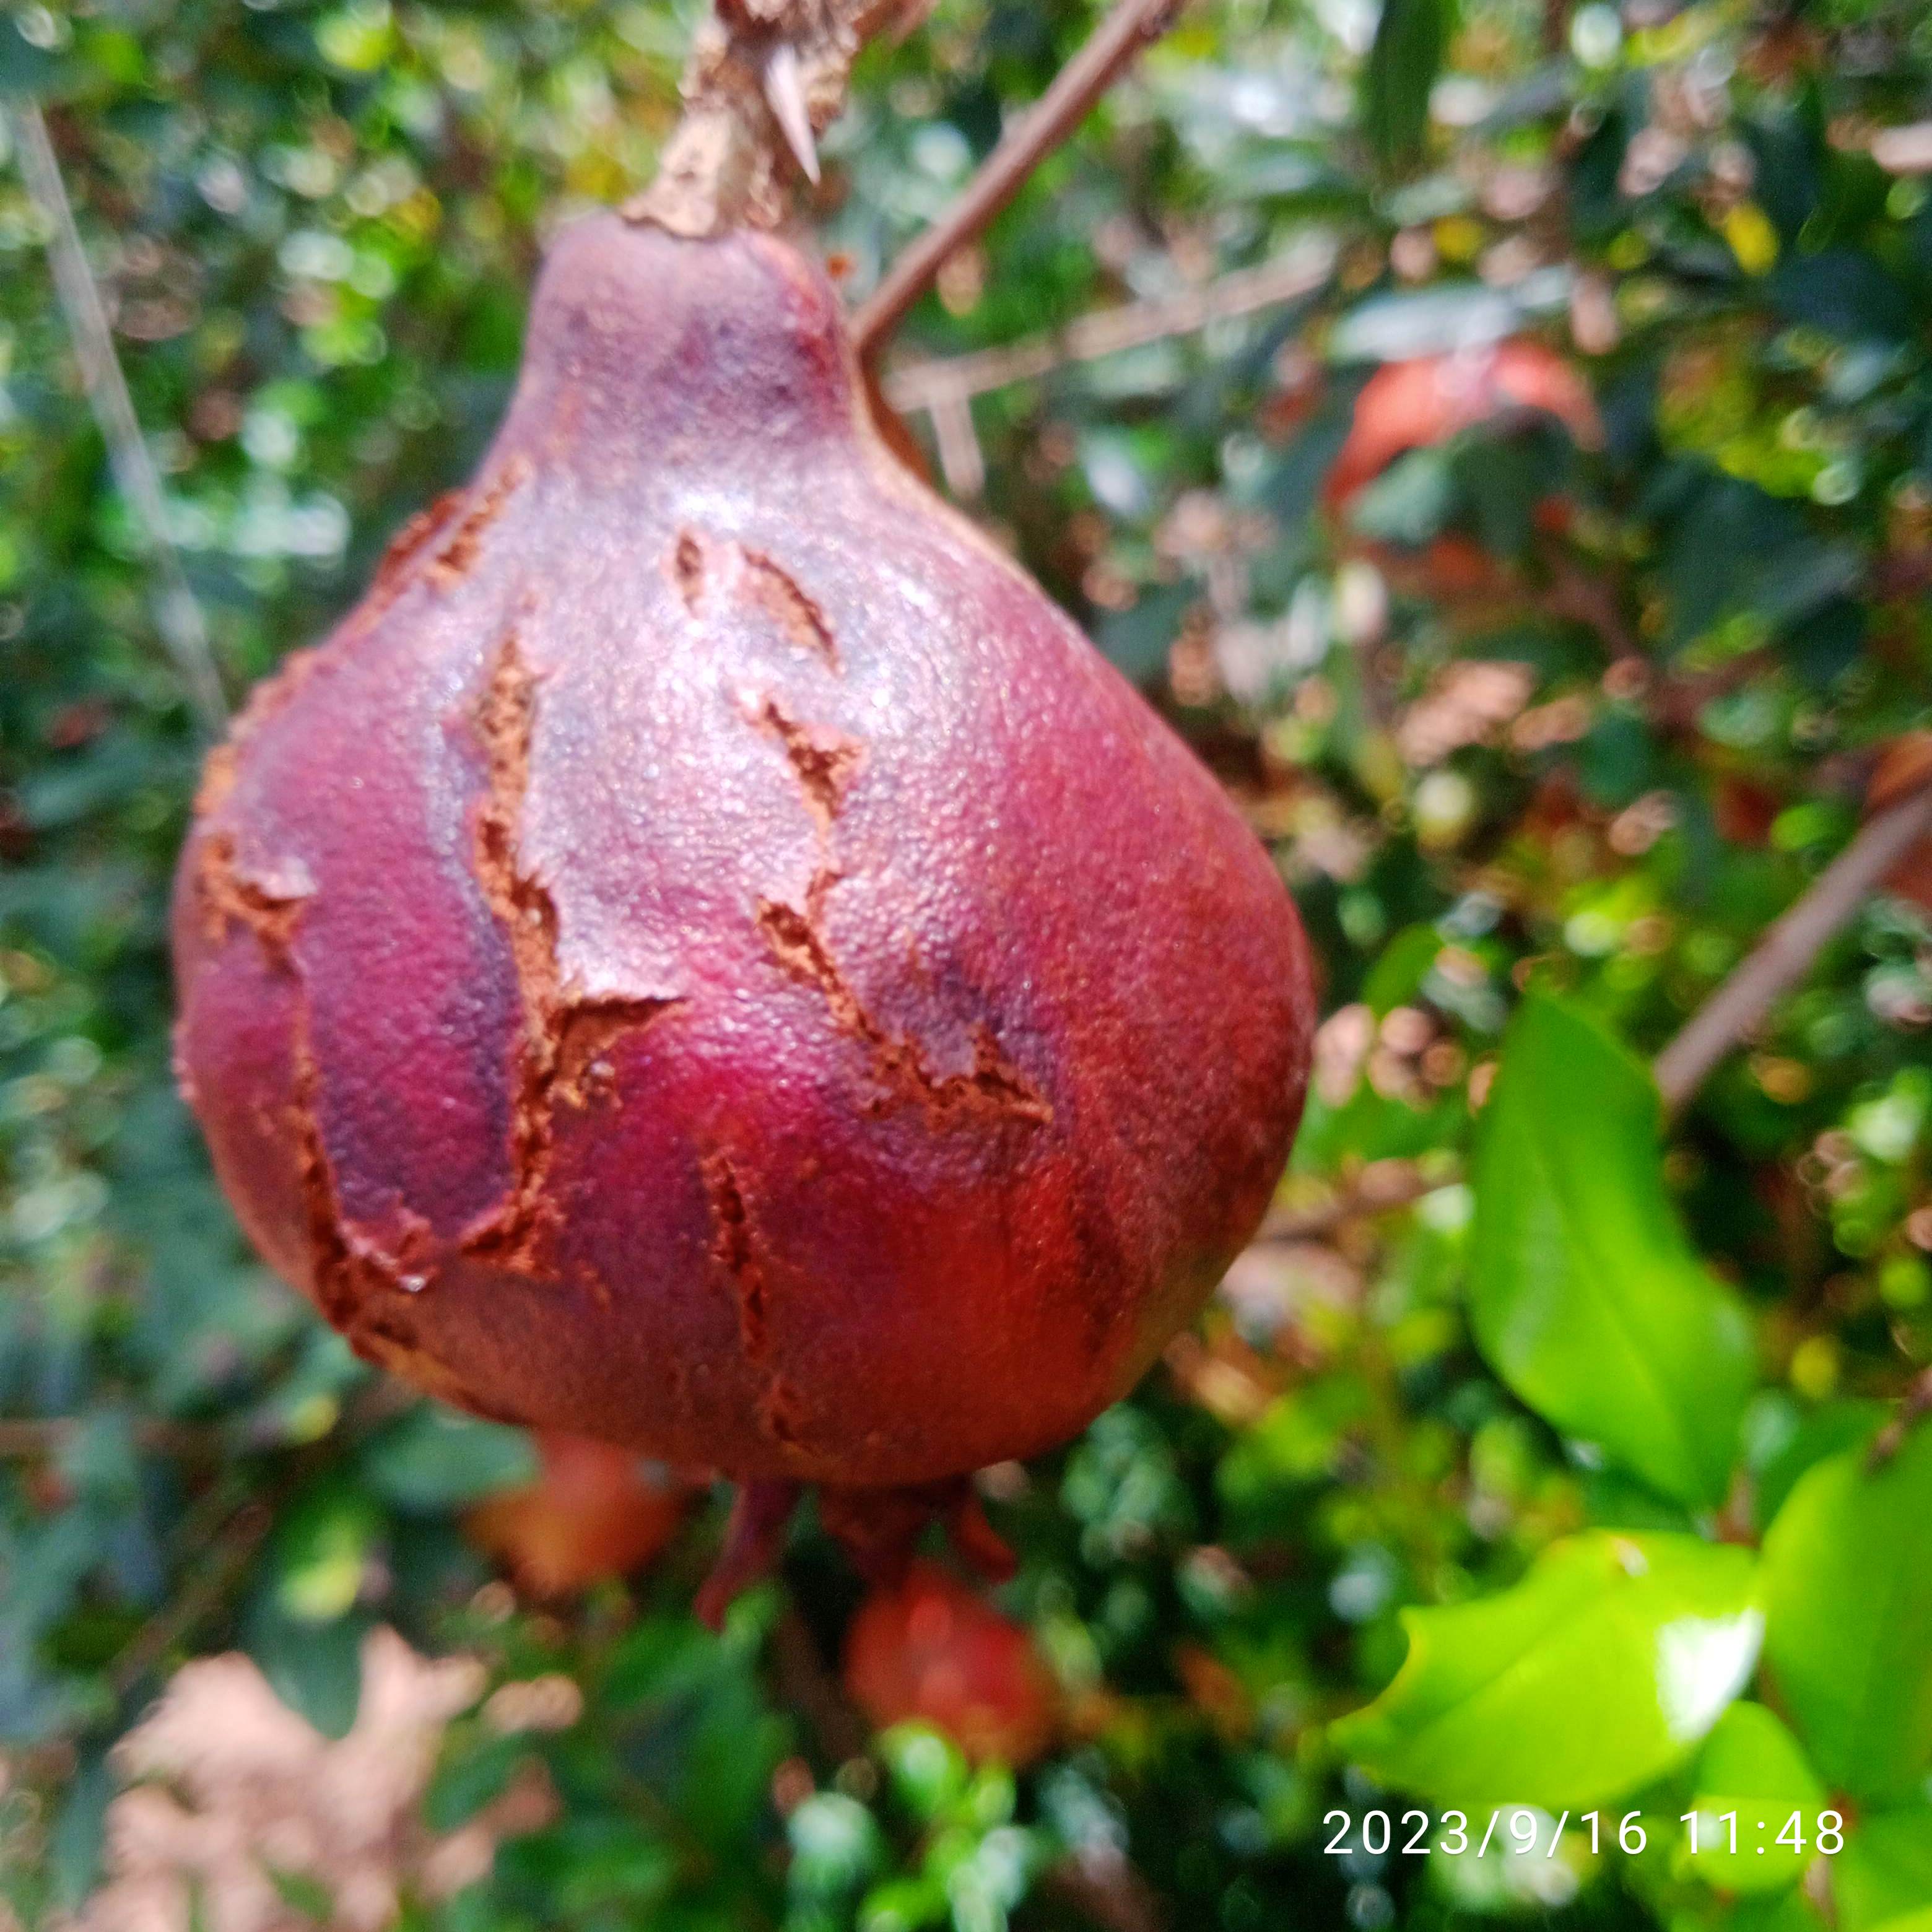
Label: Alternaria